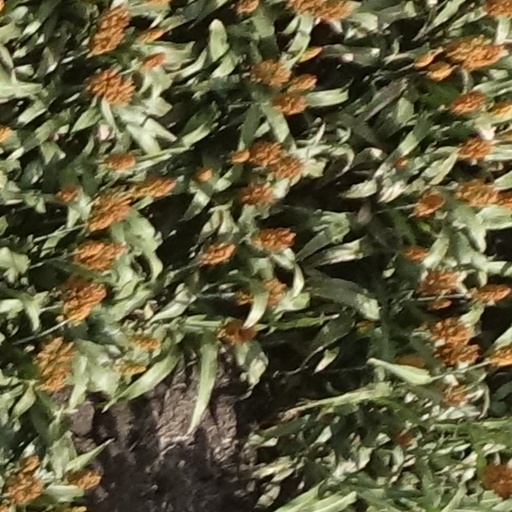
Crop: sorghum